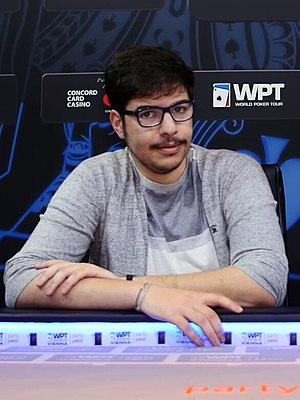
Mustapha Kanit, né à Alessandria, est un joueur de poker professionnel italien.